Tiger Stadium (Detroit)

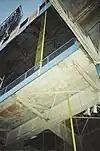
A look under the right field overhang

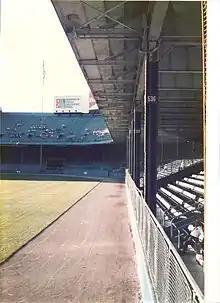
Tiger Stadium right field overhang, looking toward center field

Tiger Stadium had a 125-foot (38 m) tall flagpole in fair play, to the left of dead center field near the 440-foot (134 m) mark. The same flag pole was to be brought to Comerica Park, but this never happened. A new flagpole in the spirit of Tiger Stadium's pole was positioned in fair play at Comerica Park until the left field fence was moved in closer prior to the 2003 season.